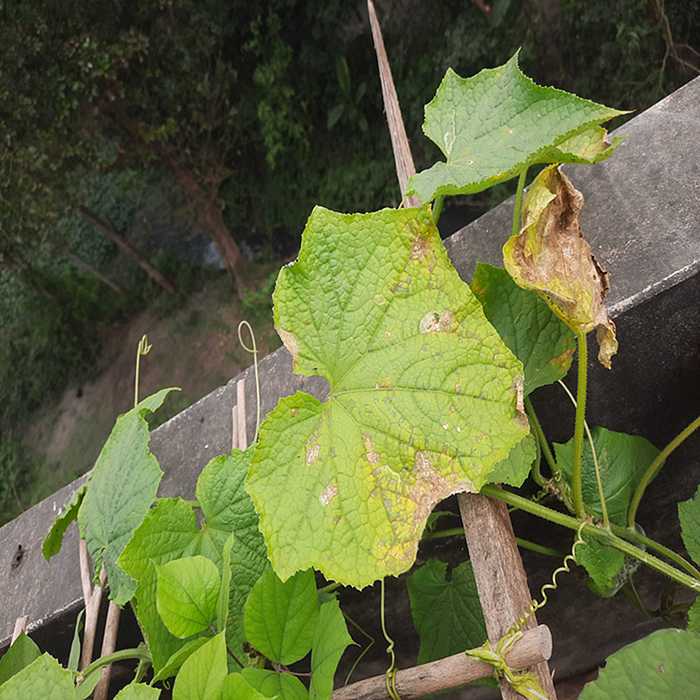
Plant: Cucumber
Label: Anthracnose lesions